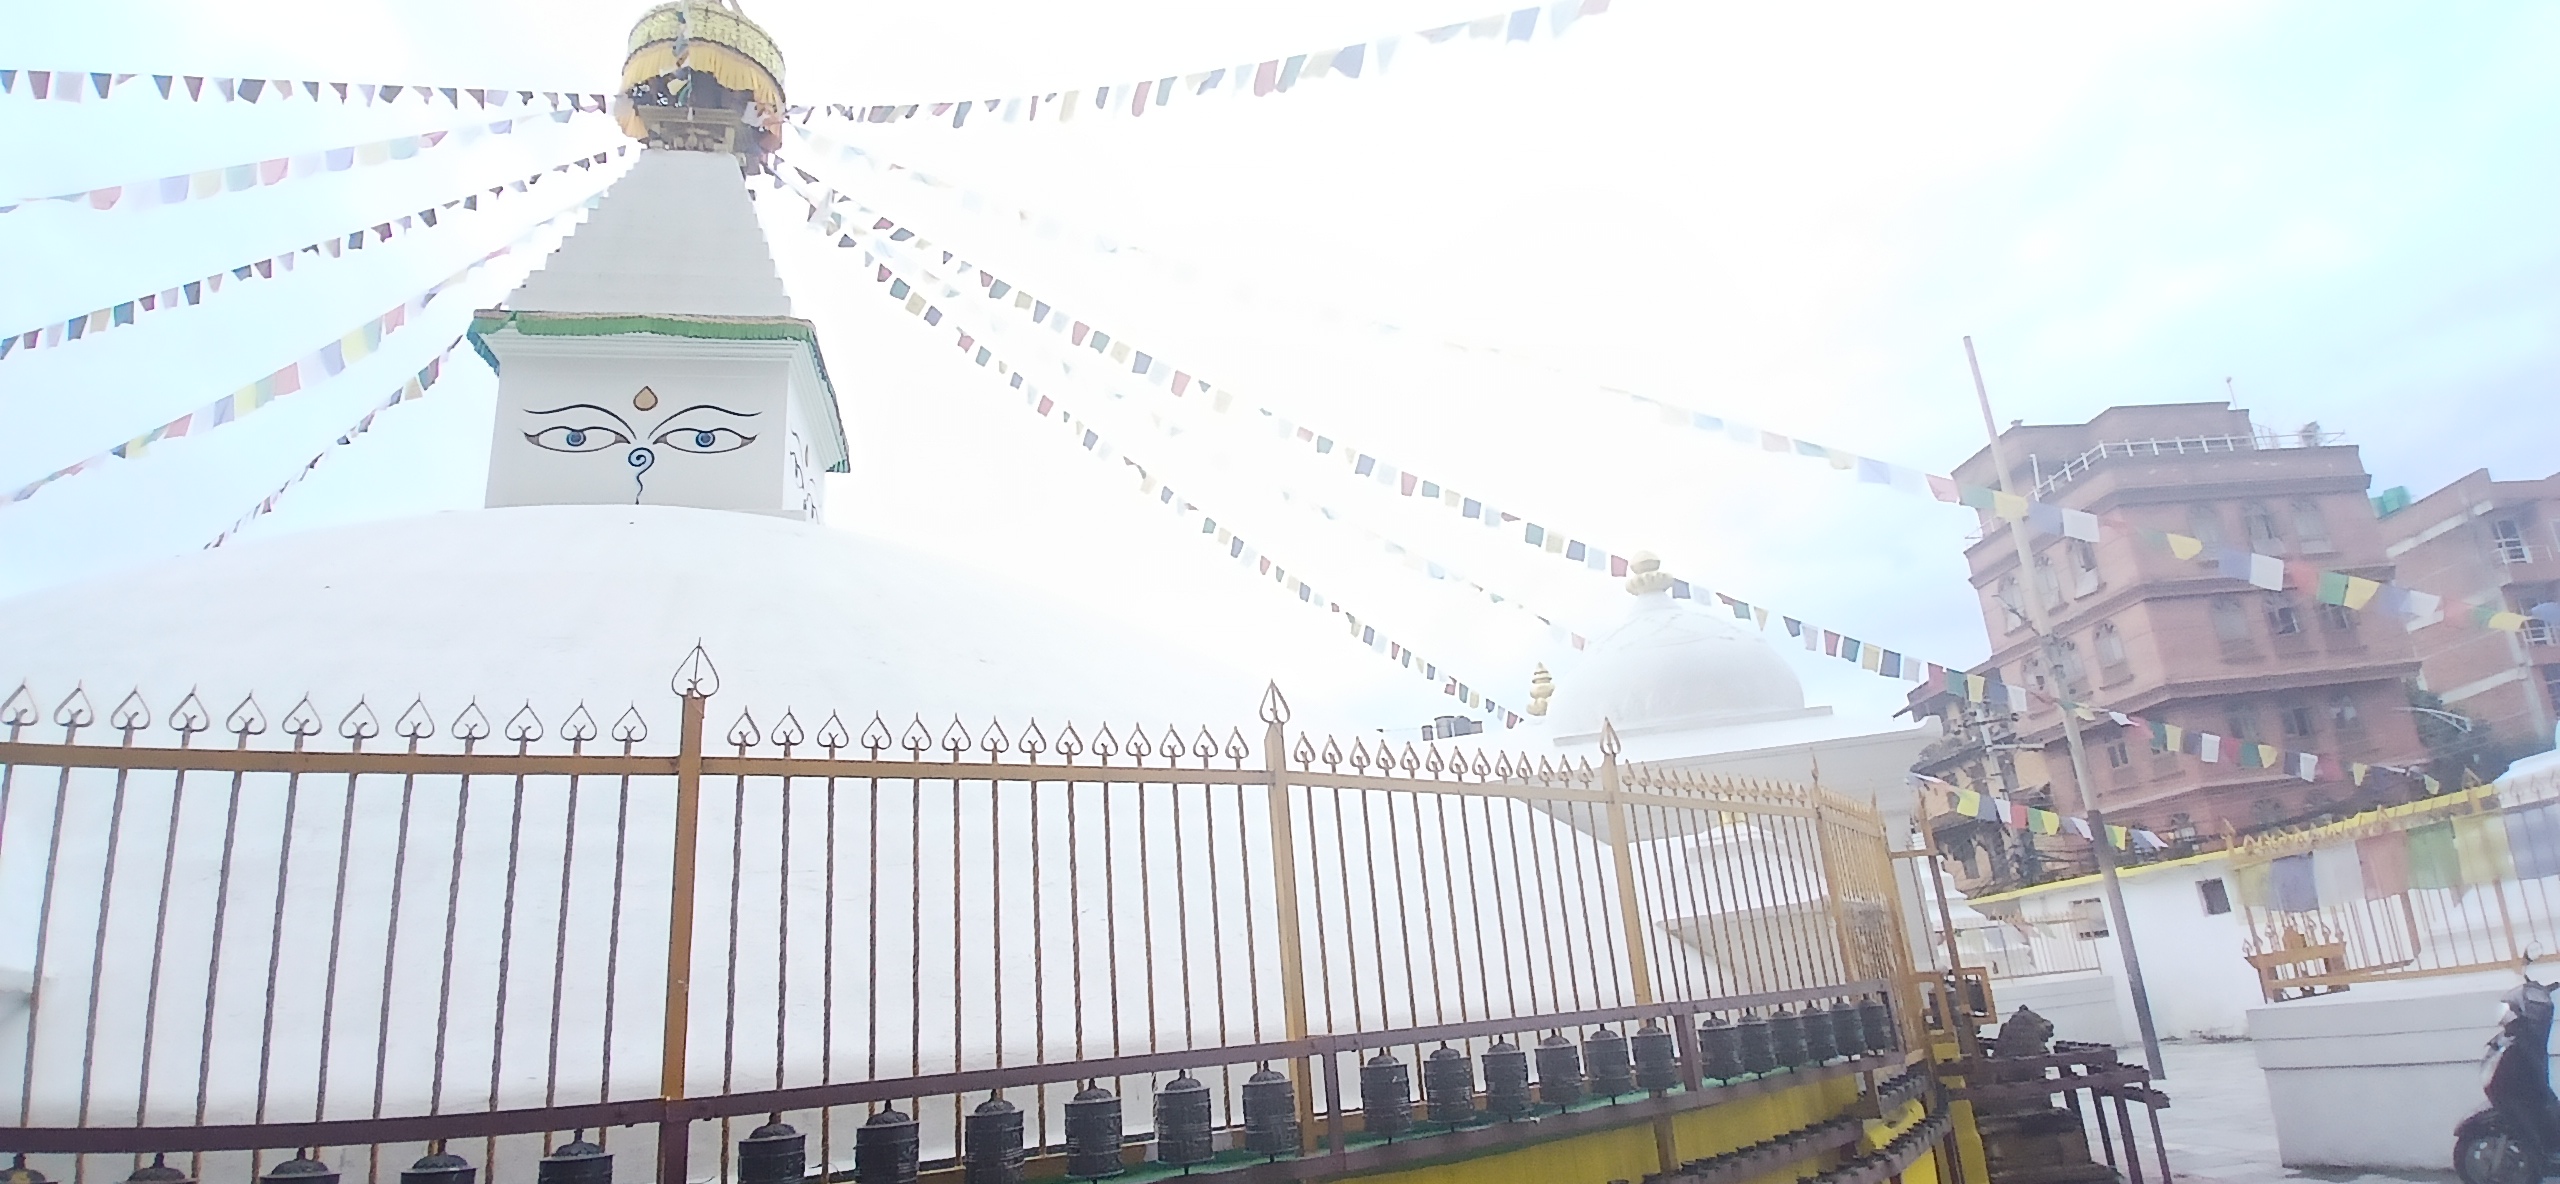
Heritage site: Ashok_stupa_Chaitya